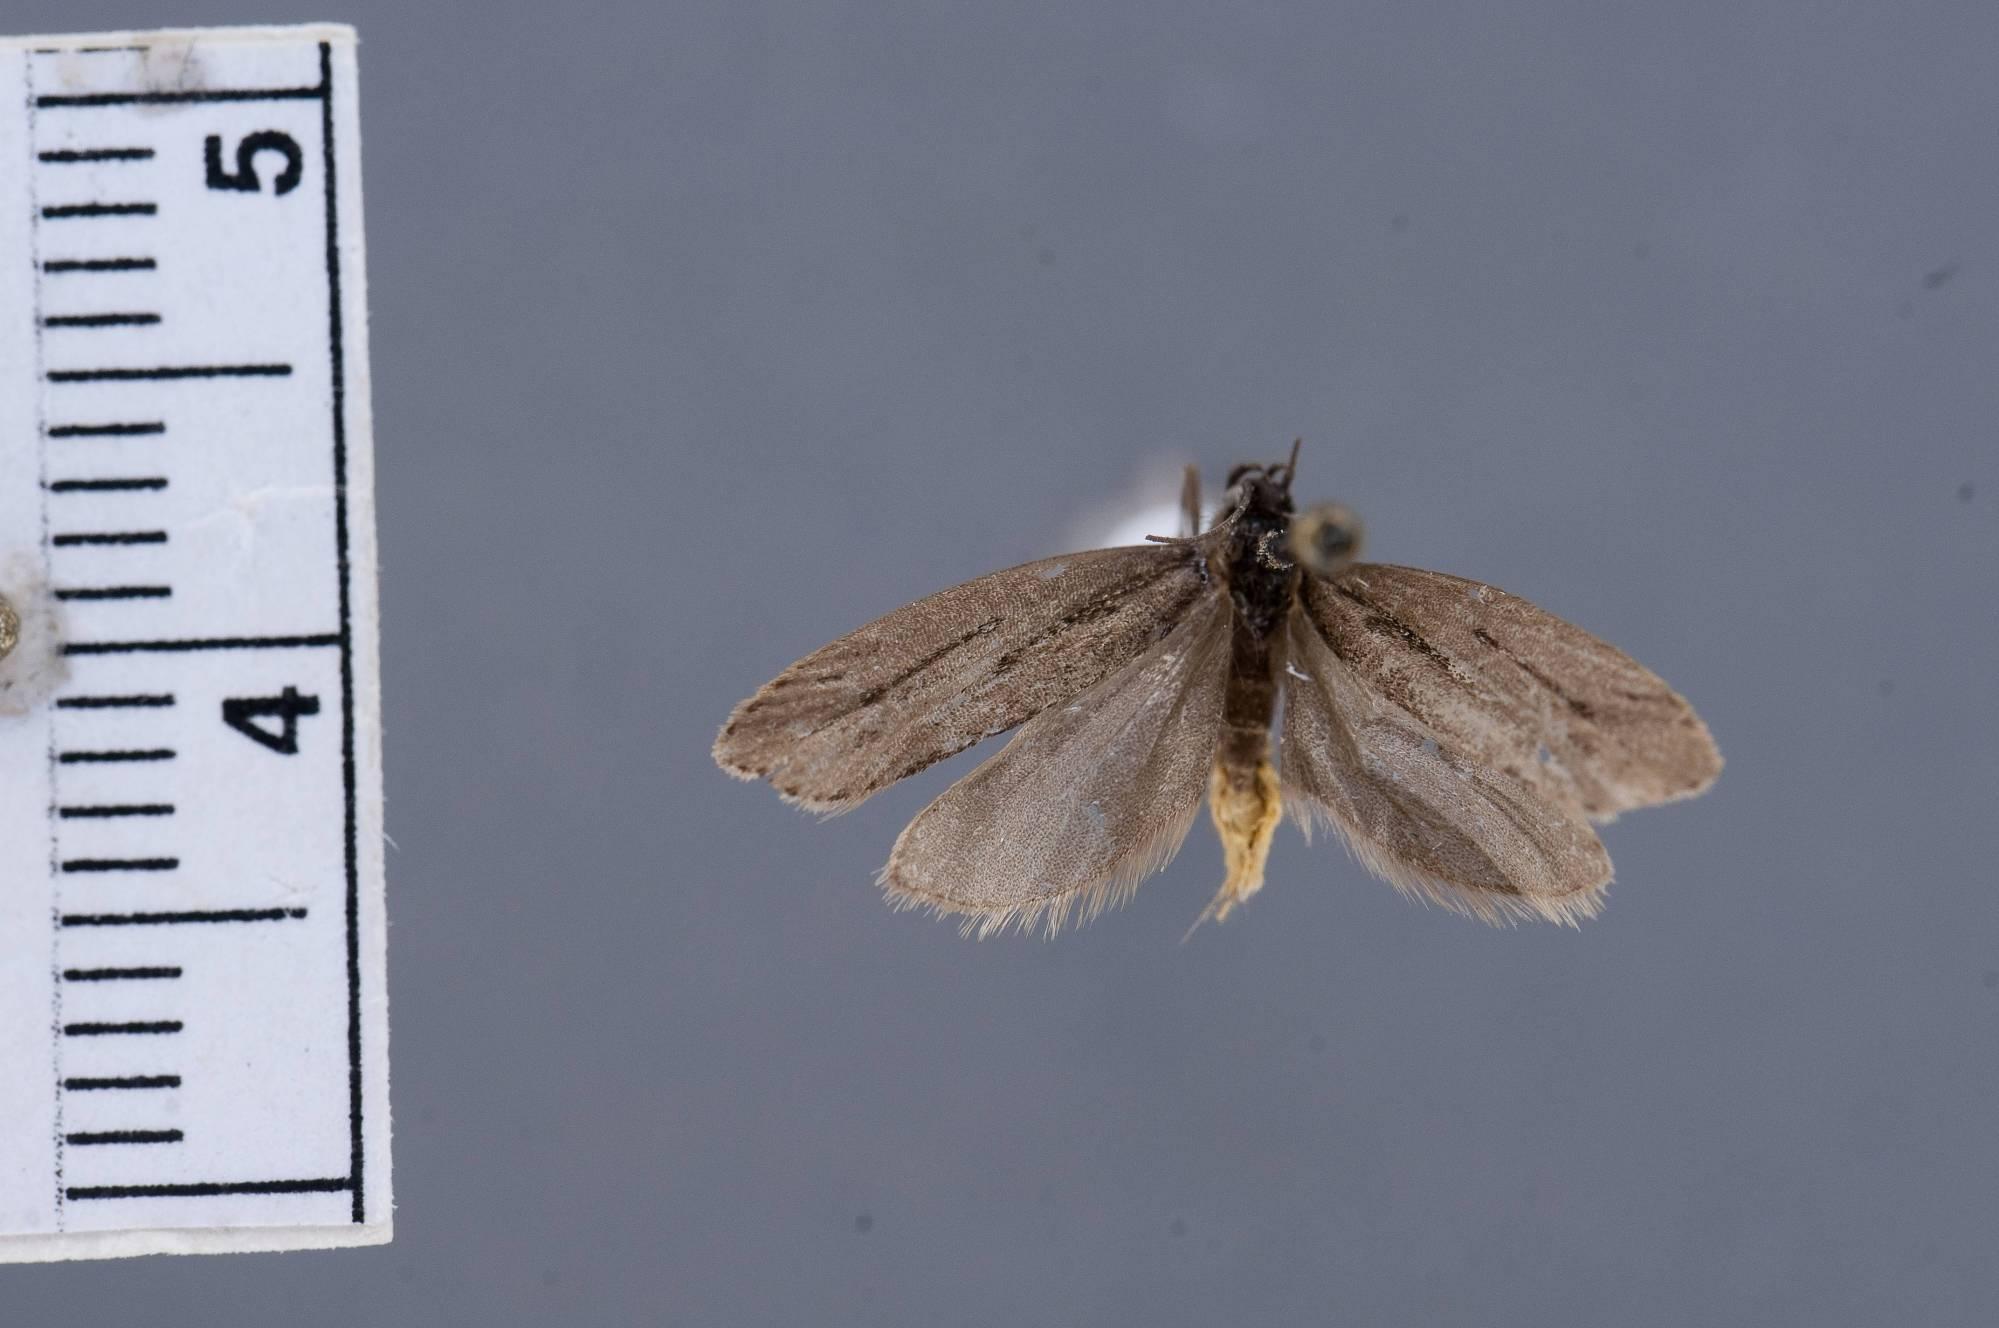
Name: Ethmia caliginosella
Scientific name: Ethmia caliginosella Busck, 1904
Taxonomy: Animalia, Arthropoda, Insecta, Lepidoptera, Glossata, Depressariidae, Ethmiinae
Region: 3658
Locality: Silverton, Colorado, United States
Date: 19 Jul 1903